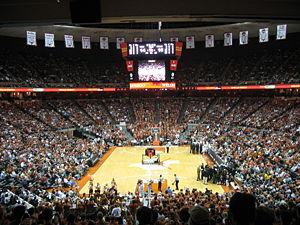
Le Frank C. Erwin, Jr. Special Events Center est une salle omnisports située sur le campus de l'Université du Texas, à Austin, au Texas. Il est parfois désigné sous le nom de The Superdrum, dû au son aspect de tambour de l'extérieur. Placé près du centre de Austin, le Frank Erwin Center est actuellement le lieu principal de la ville pour les concerts et les événements de grand public.